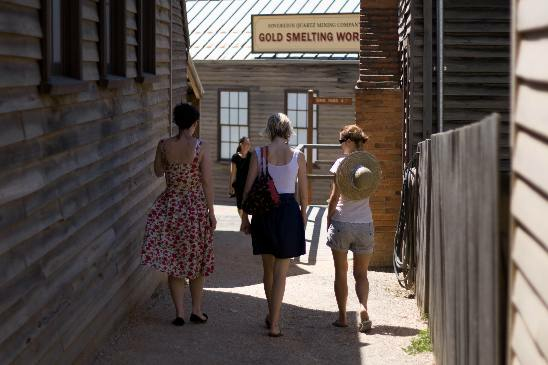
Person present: Yes